Birkenhead Priory

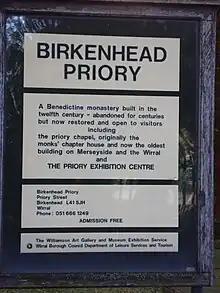
Birkenhead Priory Visitors Sign

The Priory was founded about 1150 by Hamon de Masci, 3rd Baron of Dunham Massey for the Benedictine Order. It was visited twice by Edward I due to its strategic importance, being close to the Irish Sea as well as the Welsh border.